1st Hampshire Artillery Volunteers

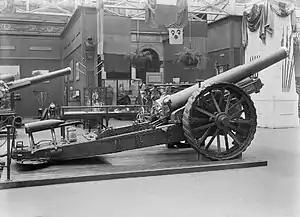
A Mark VII 8-inch howitzer displayed after the war at The Crystal Palace.

5th Brigade was sent up to the front as reinforcements when the German Spring Offensive opened on 21 March 1918, but the batteries were soon caught up in the 'Great Retreat'. The brigade got back without losing a gun to Villers-Bretonneux, where the Germans were halted. The battery participated in the Battle of Amiens that launched the Allies' Hundred Days Offensive. In the subsequent advance the battery used captured heavy howitzers in addition to its own. It supported the assault crossing of the St Quentin Canal that broke open the Hindenburg Line on 29 September. Its last operation was to support the New Zealand Division in capturing the old fortress of Le Quesnoy on 4 November.